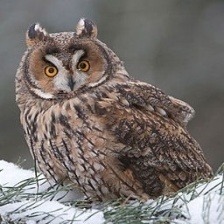
Species: LONG-EARED OWL
Scientific name: ASIO OTUS
ImageNet parent category: great_grey_owl